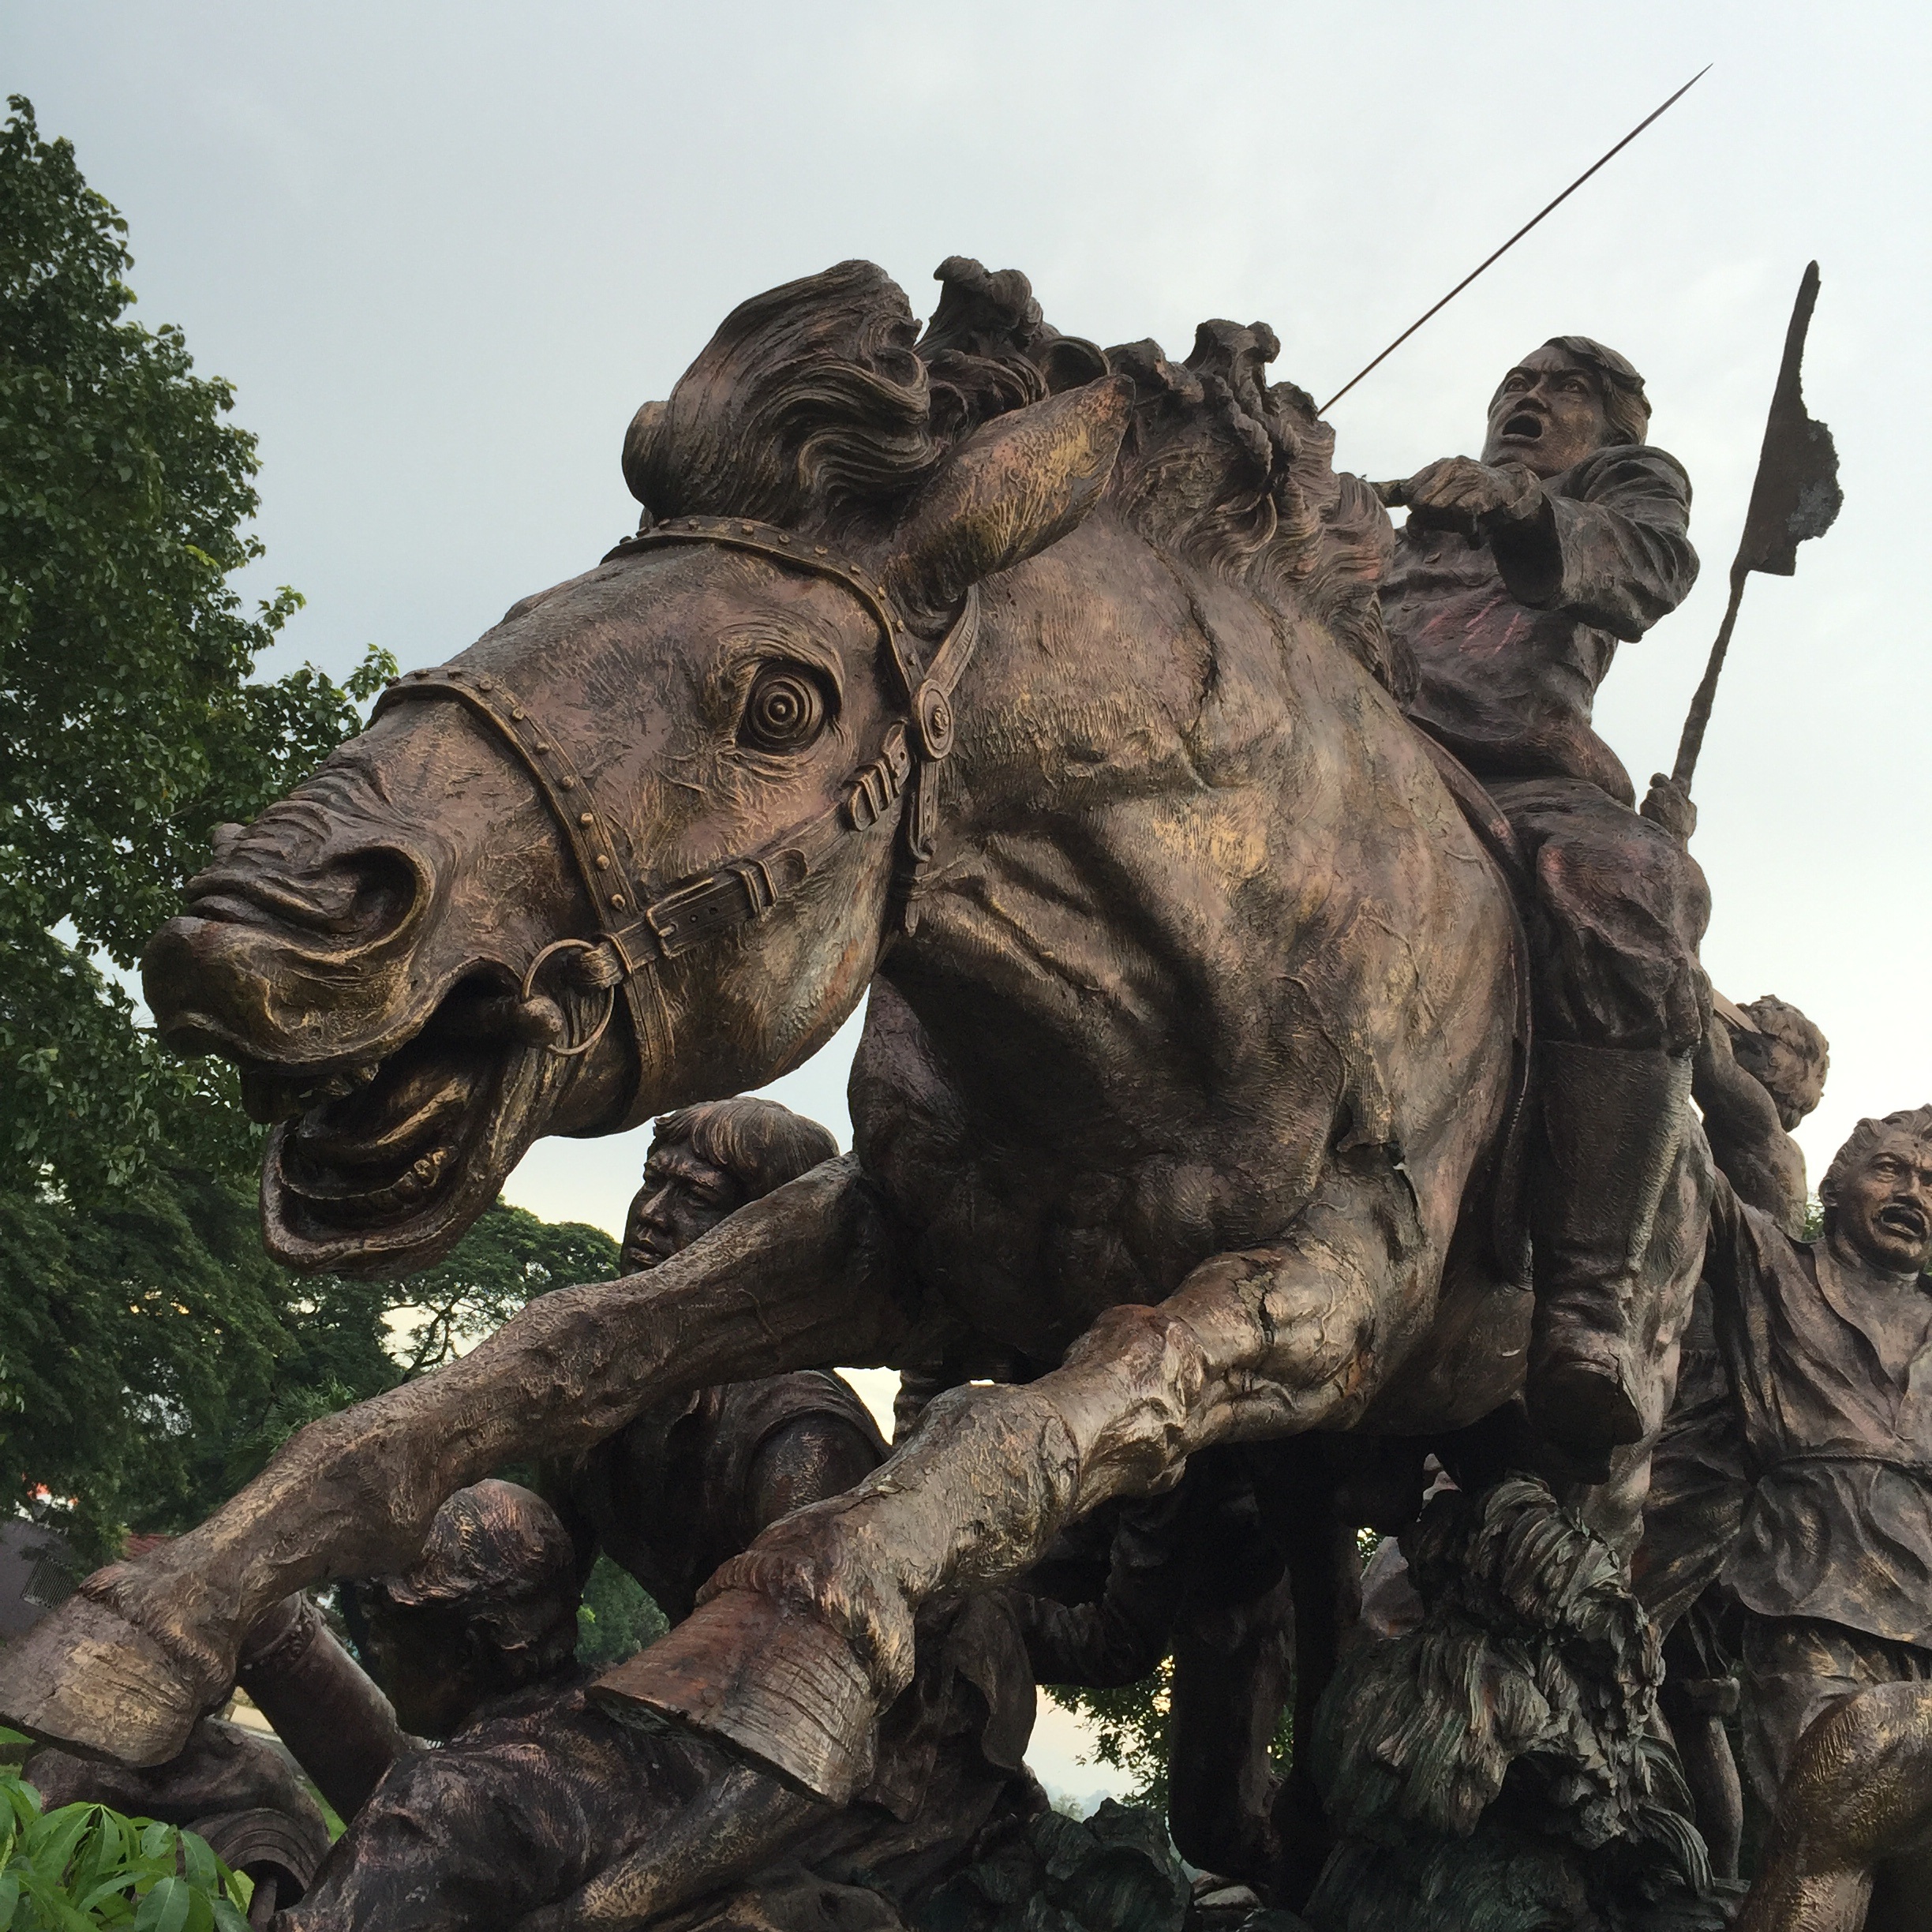
monument, military, statue, soldier, army, landmark, sword, patriotism, gargoyle, sculpture, memorial, war, battle, art, courage, history, philippines, conflict, hero, patriotic, warrior, heroism, emilio jacinto, skirmish